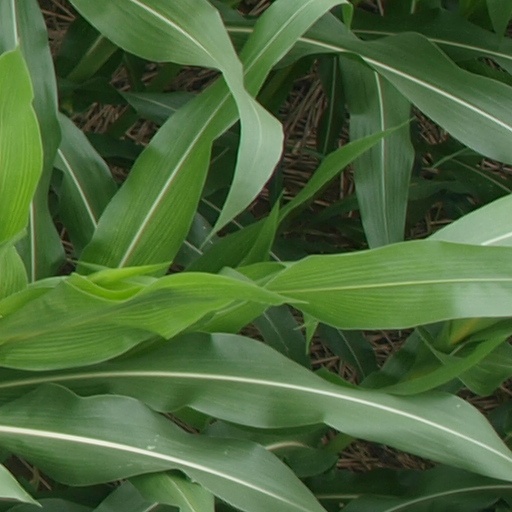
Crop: maize; corn